The Nose (El Capitan)

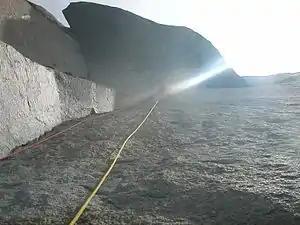
"Great Roof" as seen from the standard belay stance. With a climber at the end of the lens flare.

The pitch number below is approximate since there are alternative belay stations and the possibility of linking some pitches.